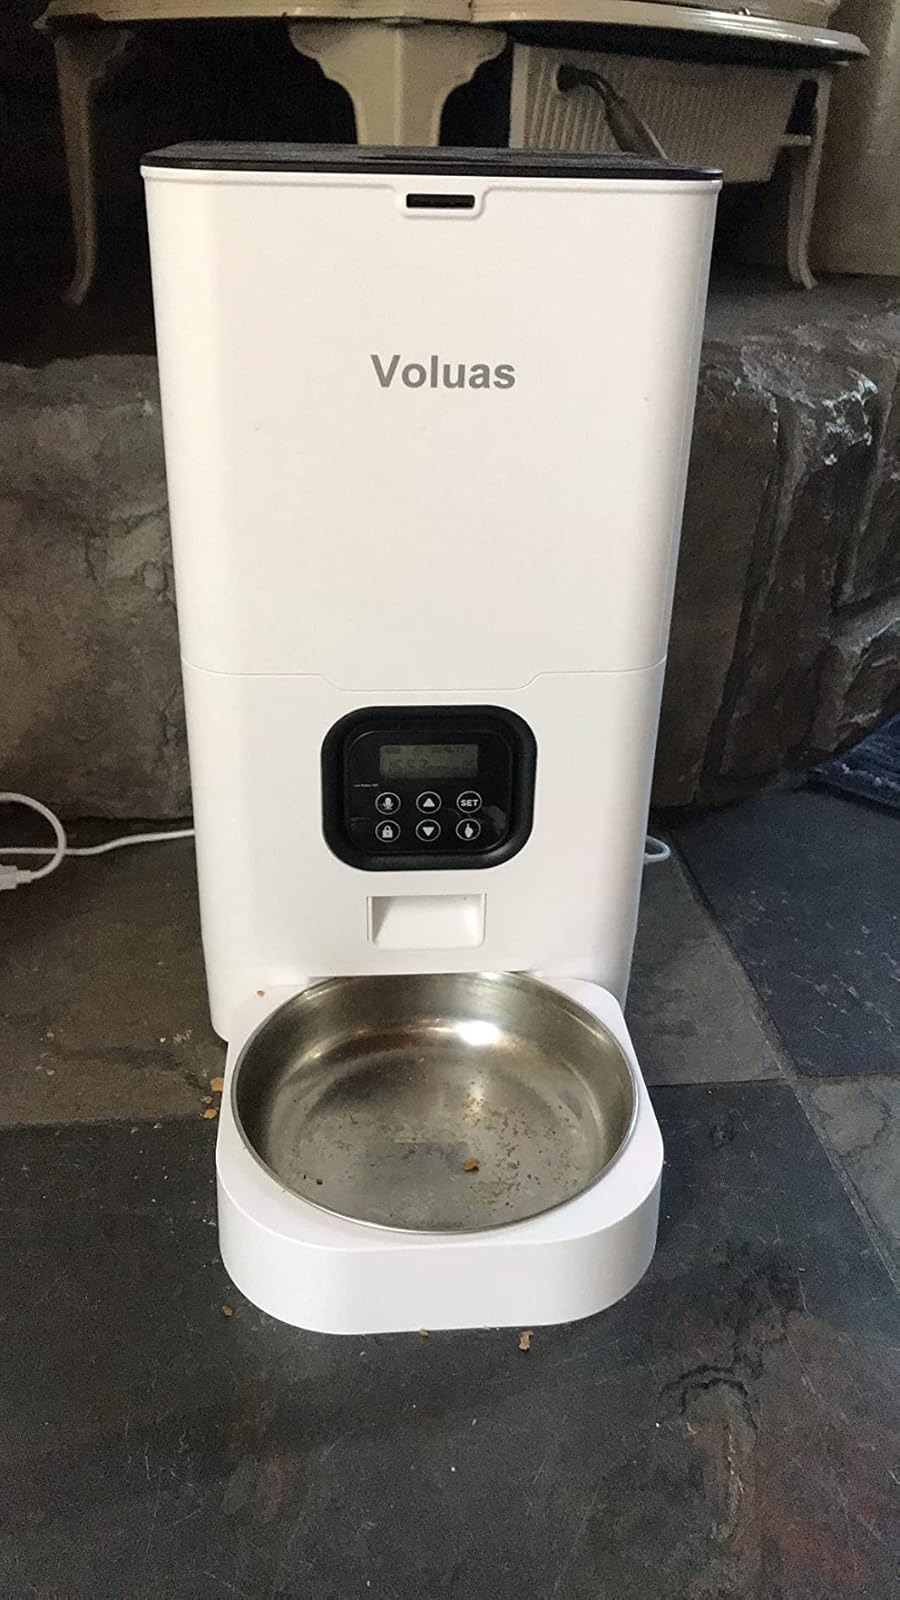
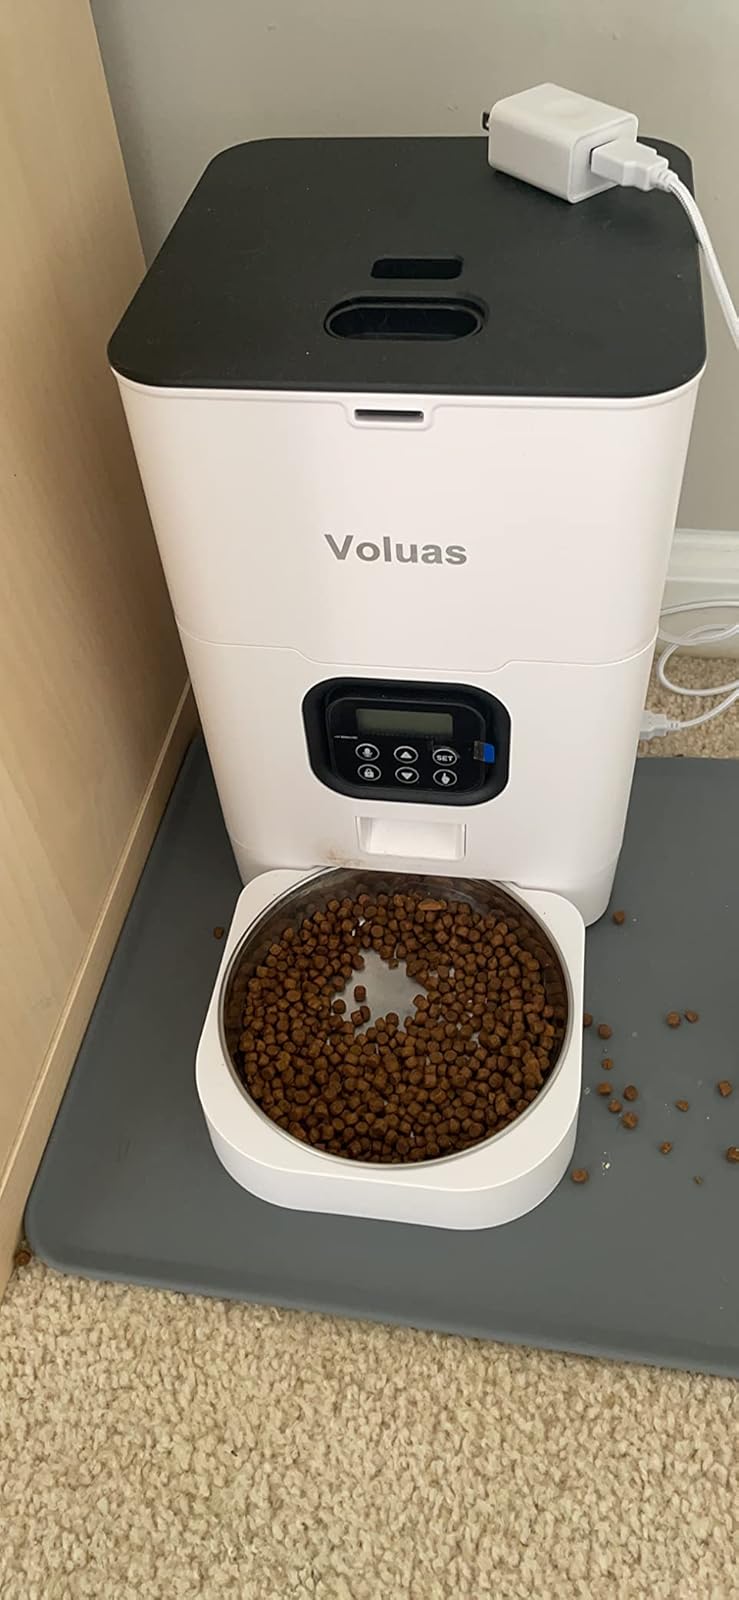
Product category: items_feeder
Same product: yes